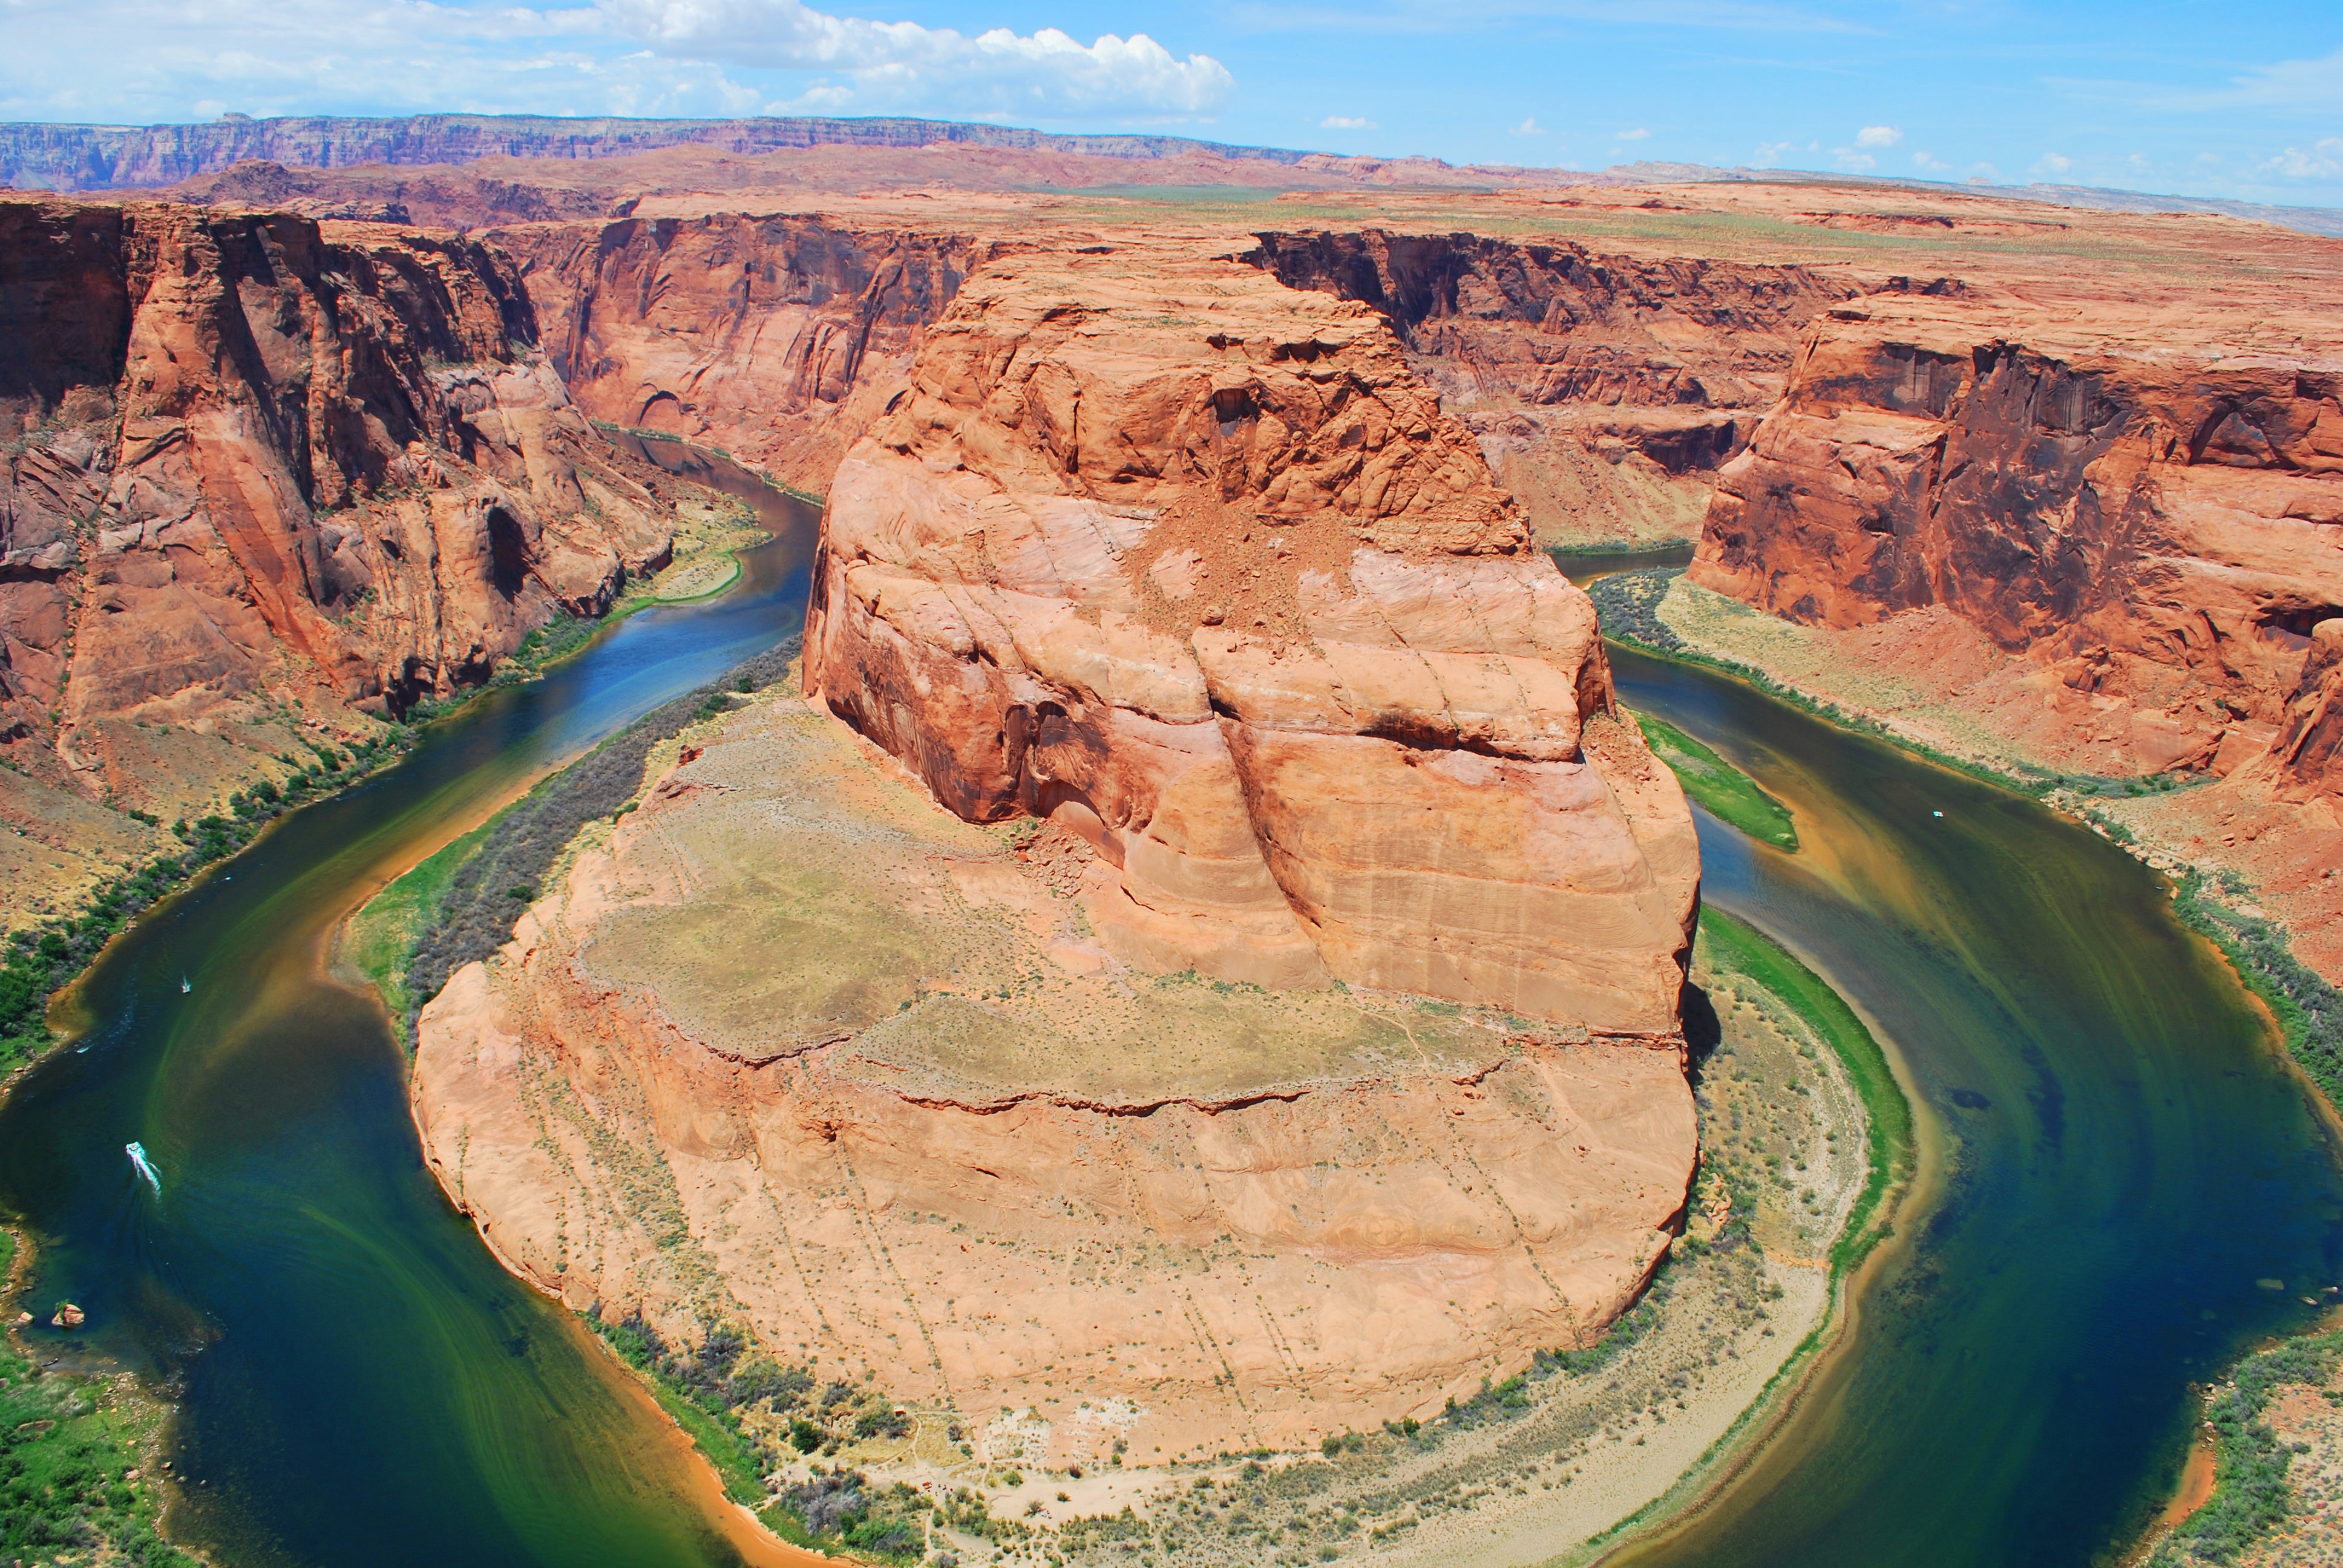
rock, mountain, river, formation, cliff, canyon, terrain, rocky island, geology, badlands, plateau, wadi, landform, geographical feature